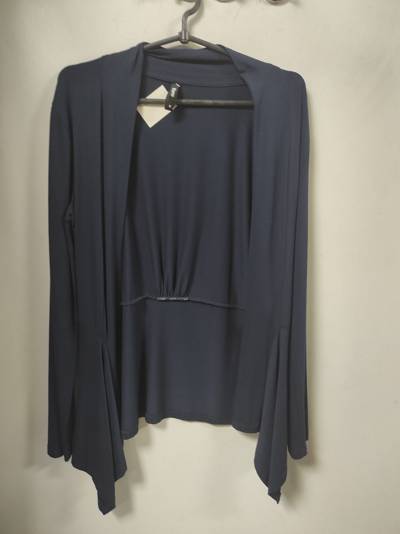
Waste category: clothes